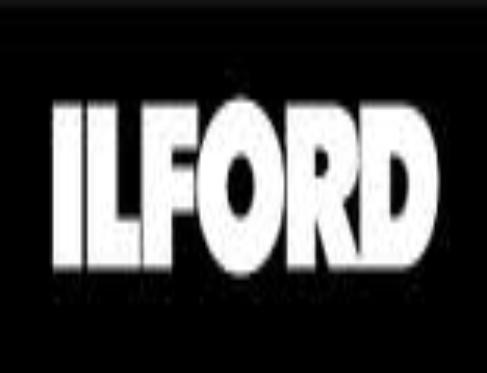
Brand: Ilford
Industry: Electronic